Beta Israel

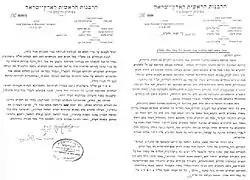
of the Chief Rabbinate of Israel to save the Jews of Ethiopia, 1921, signed by Abraham Isaac Kook and Jacob Meir

When the 9th-century Jewish traveler Eldad ha-Dani claimed he descended from the tribe of Dan, he also reported other Jewish kingdoms around his own or in East Africa during this time. His writings probably represent the first mention of the Beta Israel in Rabbinic literature. Despite some skeptical critics, his authenticity has been generally accepted in current scholarship. His descriptions were consistent and even the originally doubtful rabbis of his time were finally persuaded. Specific details may be uncertain; Steven Kaplan has noted Eldad's lack of detailed reference to Ethiopia's geography and any Ethiopian language, although he claimed the area as his homeland.